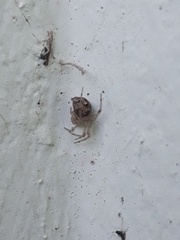
Species: Parasteatoda_tepidariorum